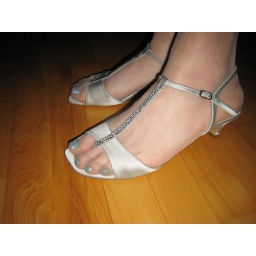
Sheer grey pantyhose and blue toenails in silver satin sandals